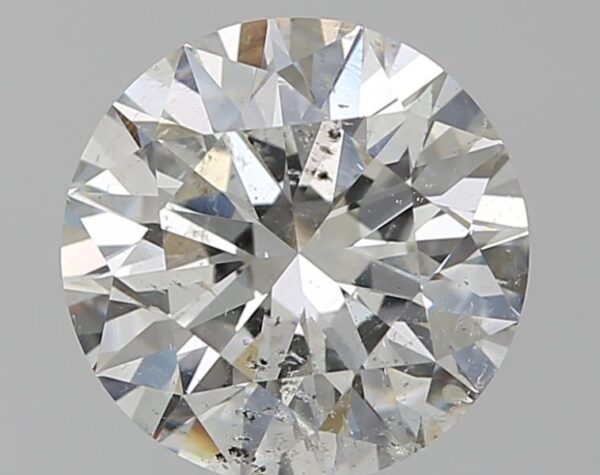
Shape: round
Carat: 2.5
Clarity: SI2
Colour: G
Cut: EX
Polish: EX
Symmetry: EX
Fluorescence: N
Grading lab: HRD
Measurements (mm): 8.67 x 8.69 x 5.42